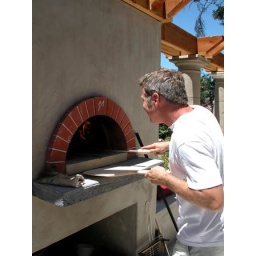
Eric and Andy have this great pizza oven on their patio in Sonoma. They make some great pizzas!